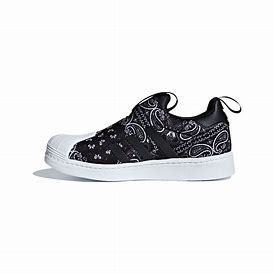
Brand: adidas
Model: originals BP Adidas Originals Superstar 360 C